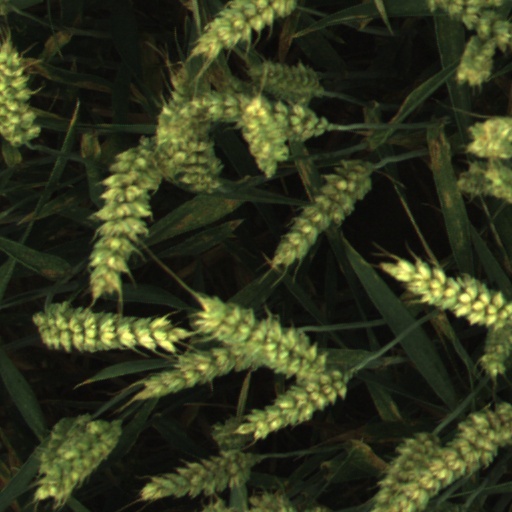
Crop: wheat